Peach

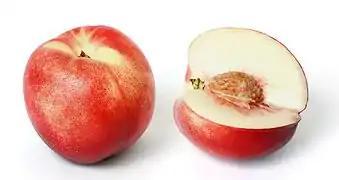
White nectarines, whole and cut open

Which peaches might be wild type or feral escapes from cultivation is still an open scientific question. The authors of the "Flora of China" wrote in 2003 that completely wild peach trees no longer exist and this view is widely accepted. Although its botanical name "Prunus persica" refers to Persia, peaches originated in China, where they have been cultivated since the Neolithic period. From the 1980s to the 2010s it was believed that cultivation started around 2000 BCE. In 2014 new research was published showing that domestication occurred as early as 6000 BCE in Zhejiang Province on the central east coast of China. The oldest archaeological peach stones are from the Kuahuqiao site near Hangzhou. Archaeologists point to the Yangtze River Valley as the place where the early selection for favorable peach varieties probably took place.